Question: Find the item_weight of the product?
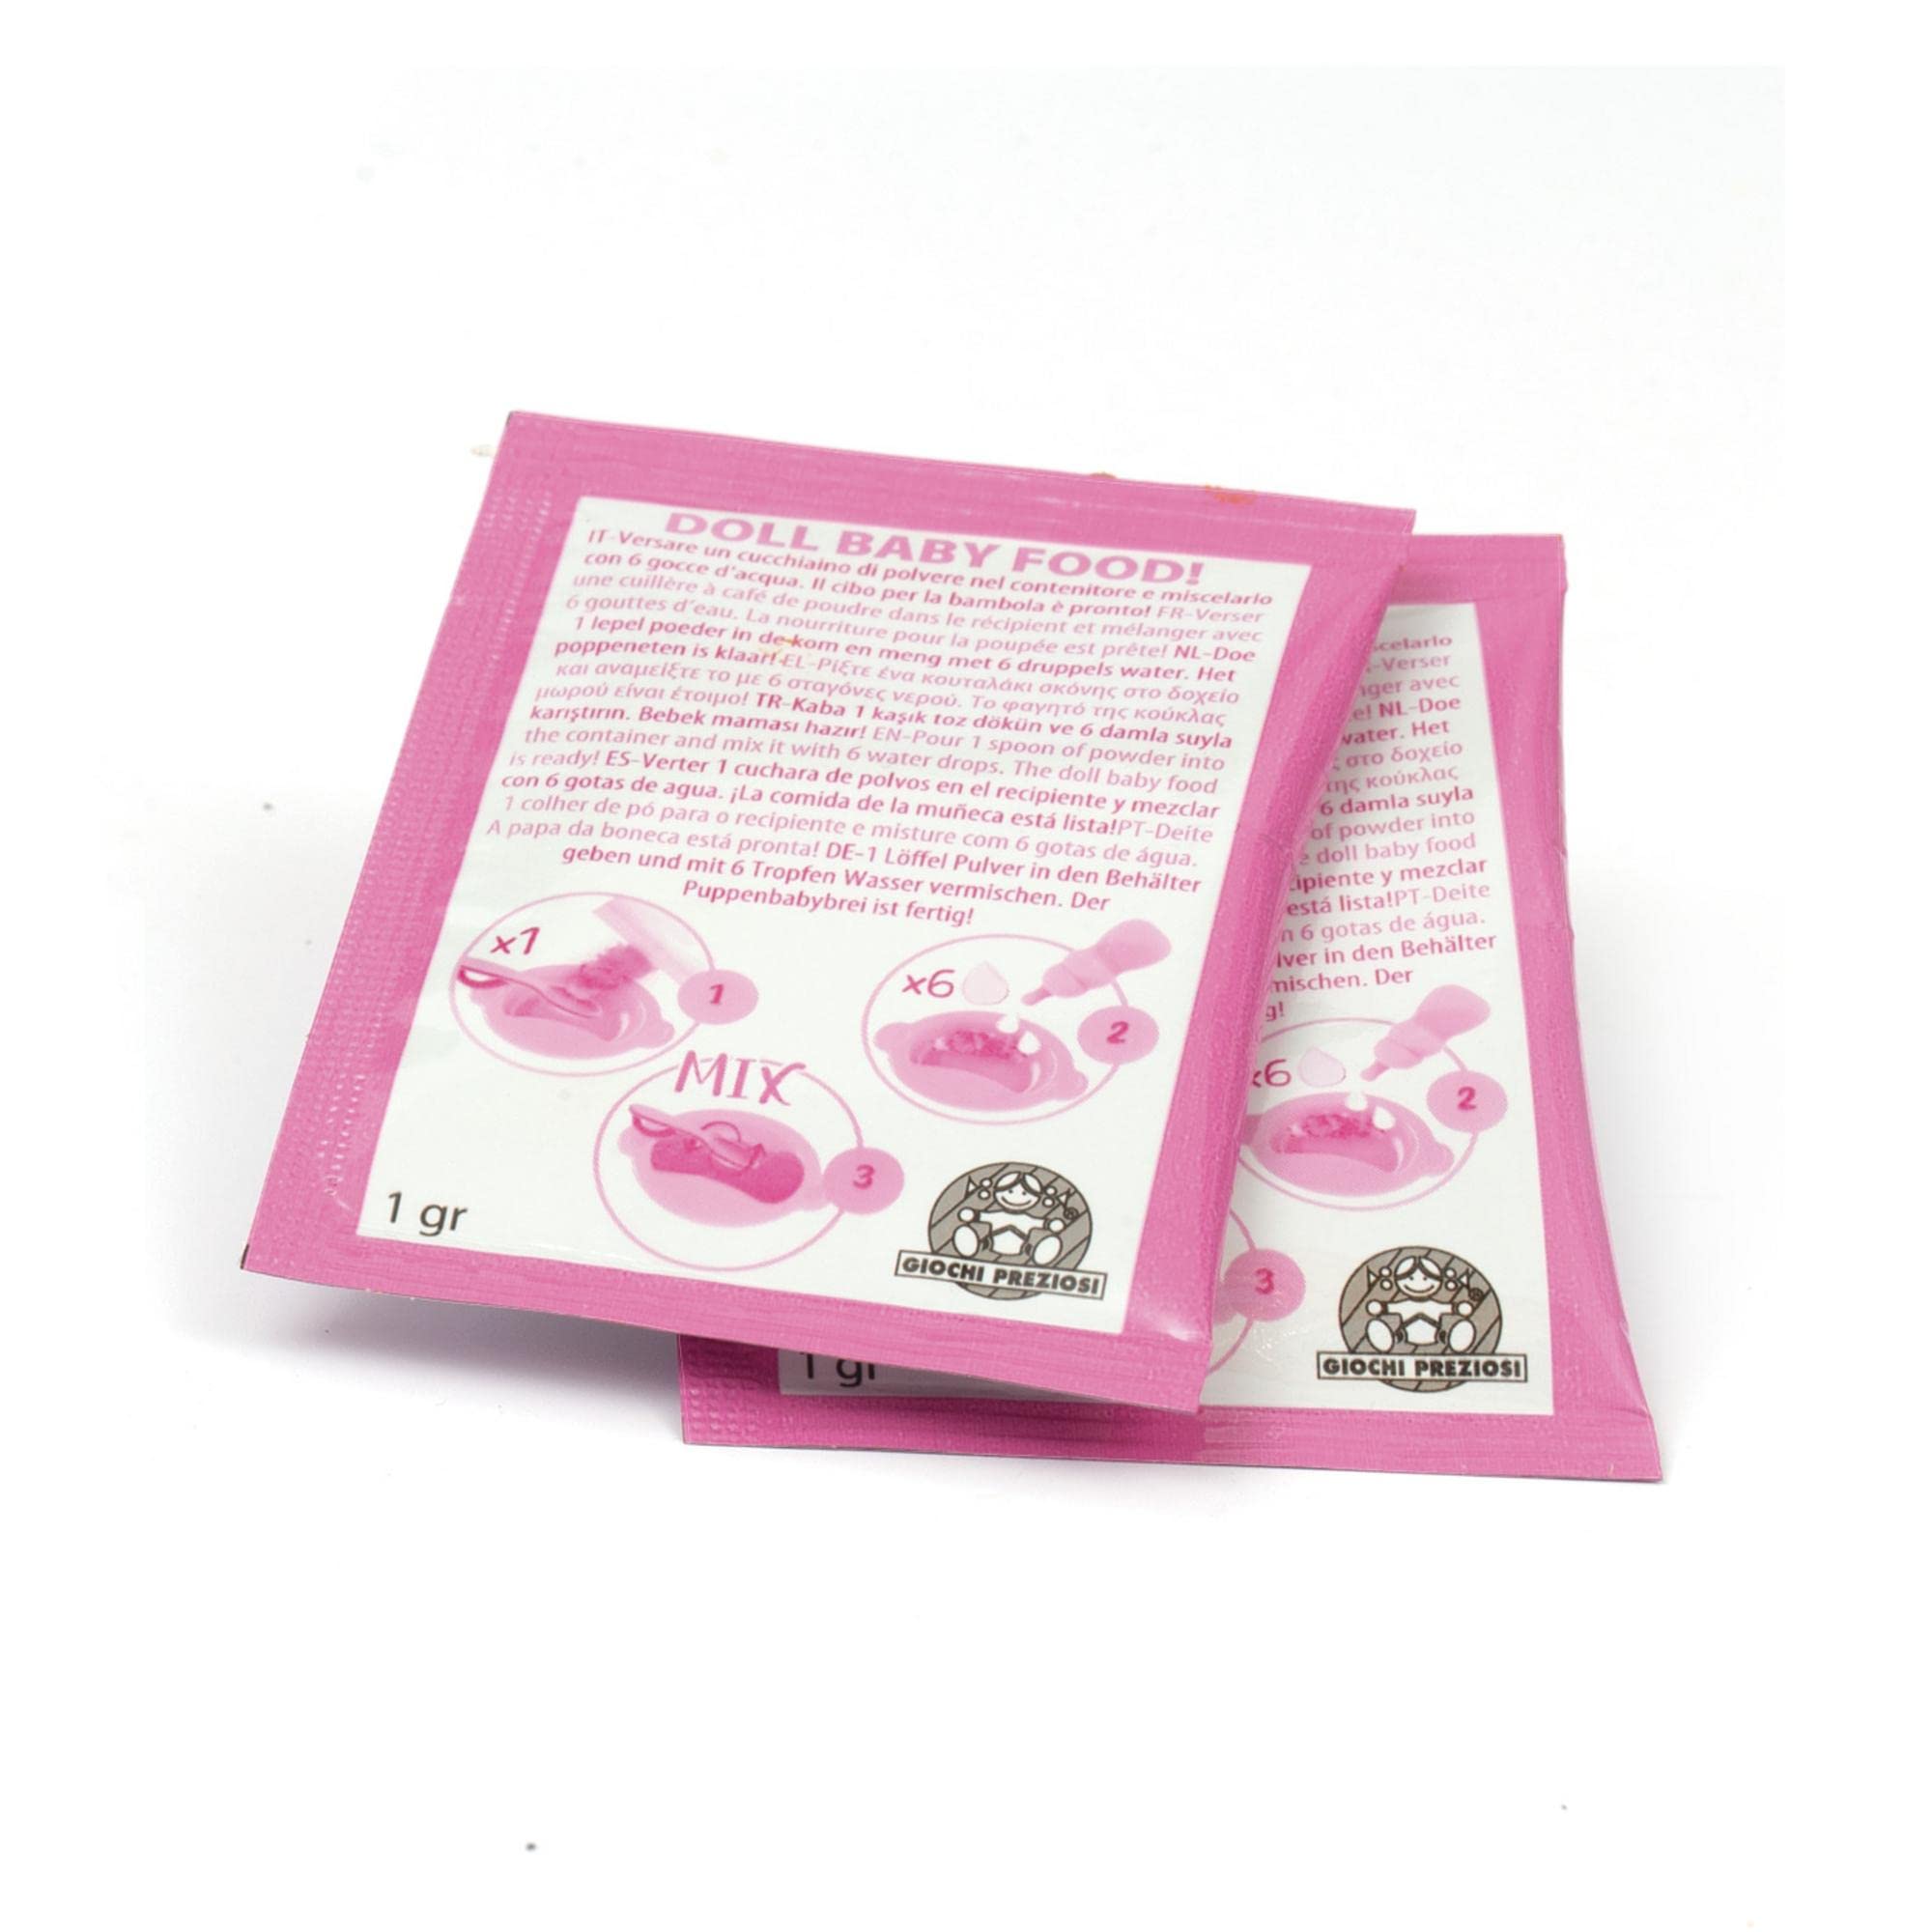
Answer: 6.0 ounce